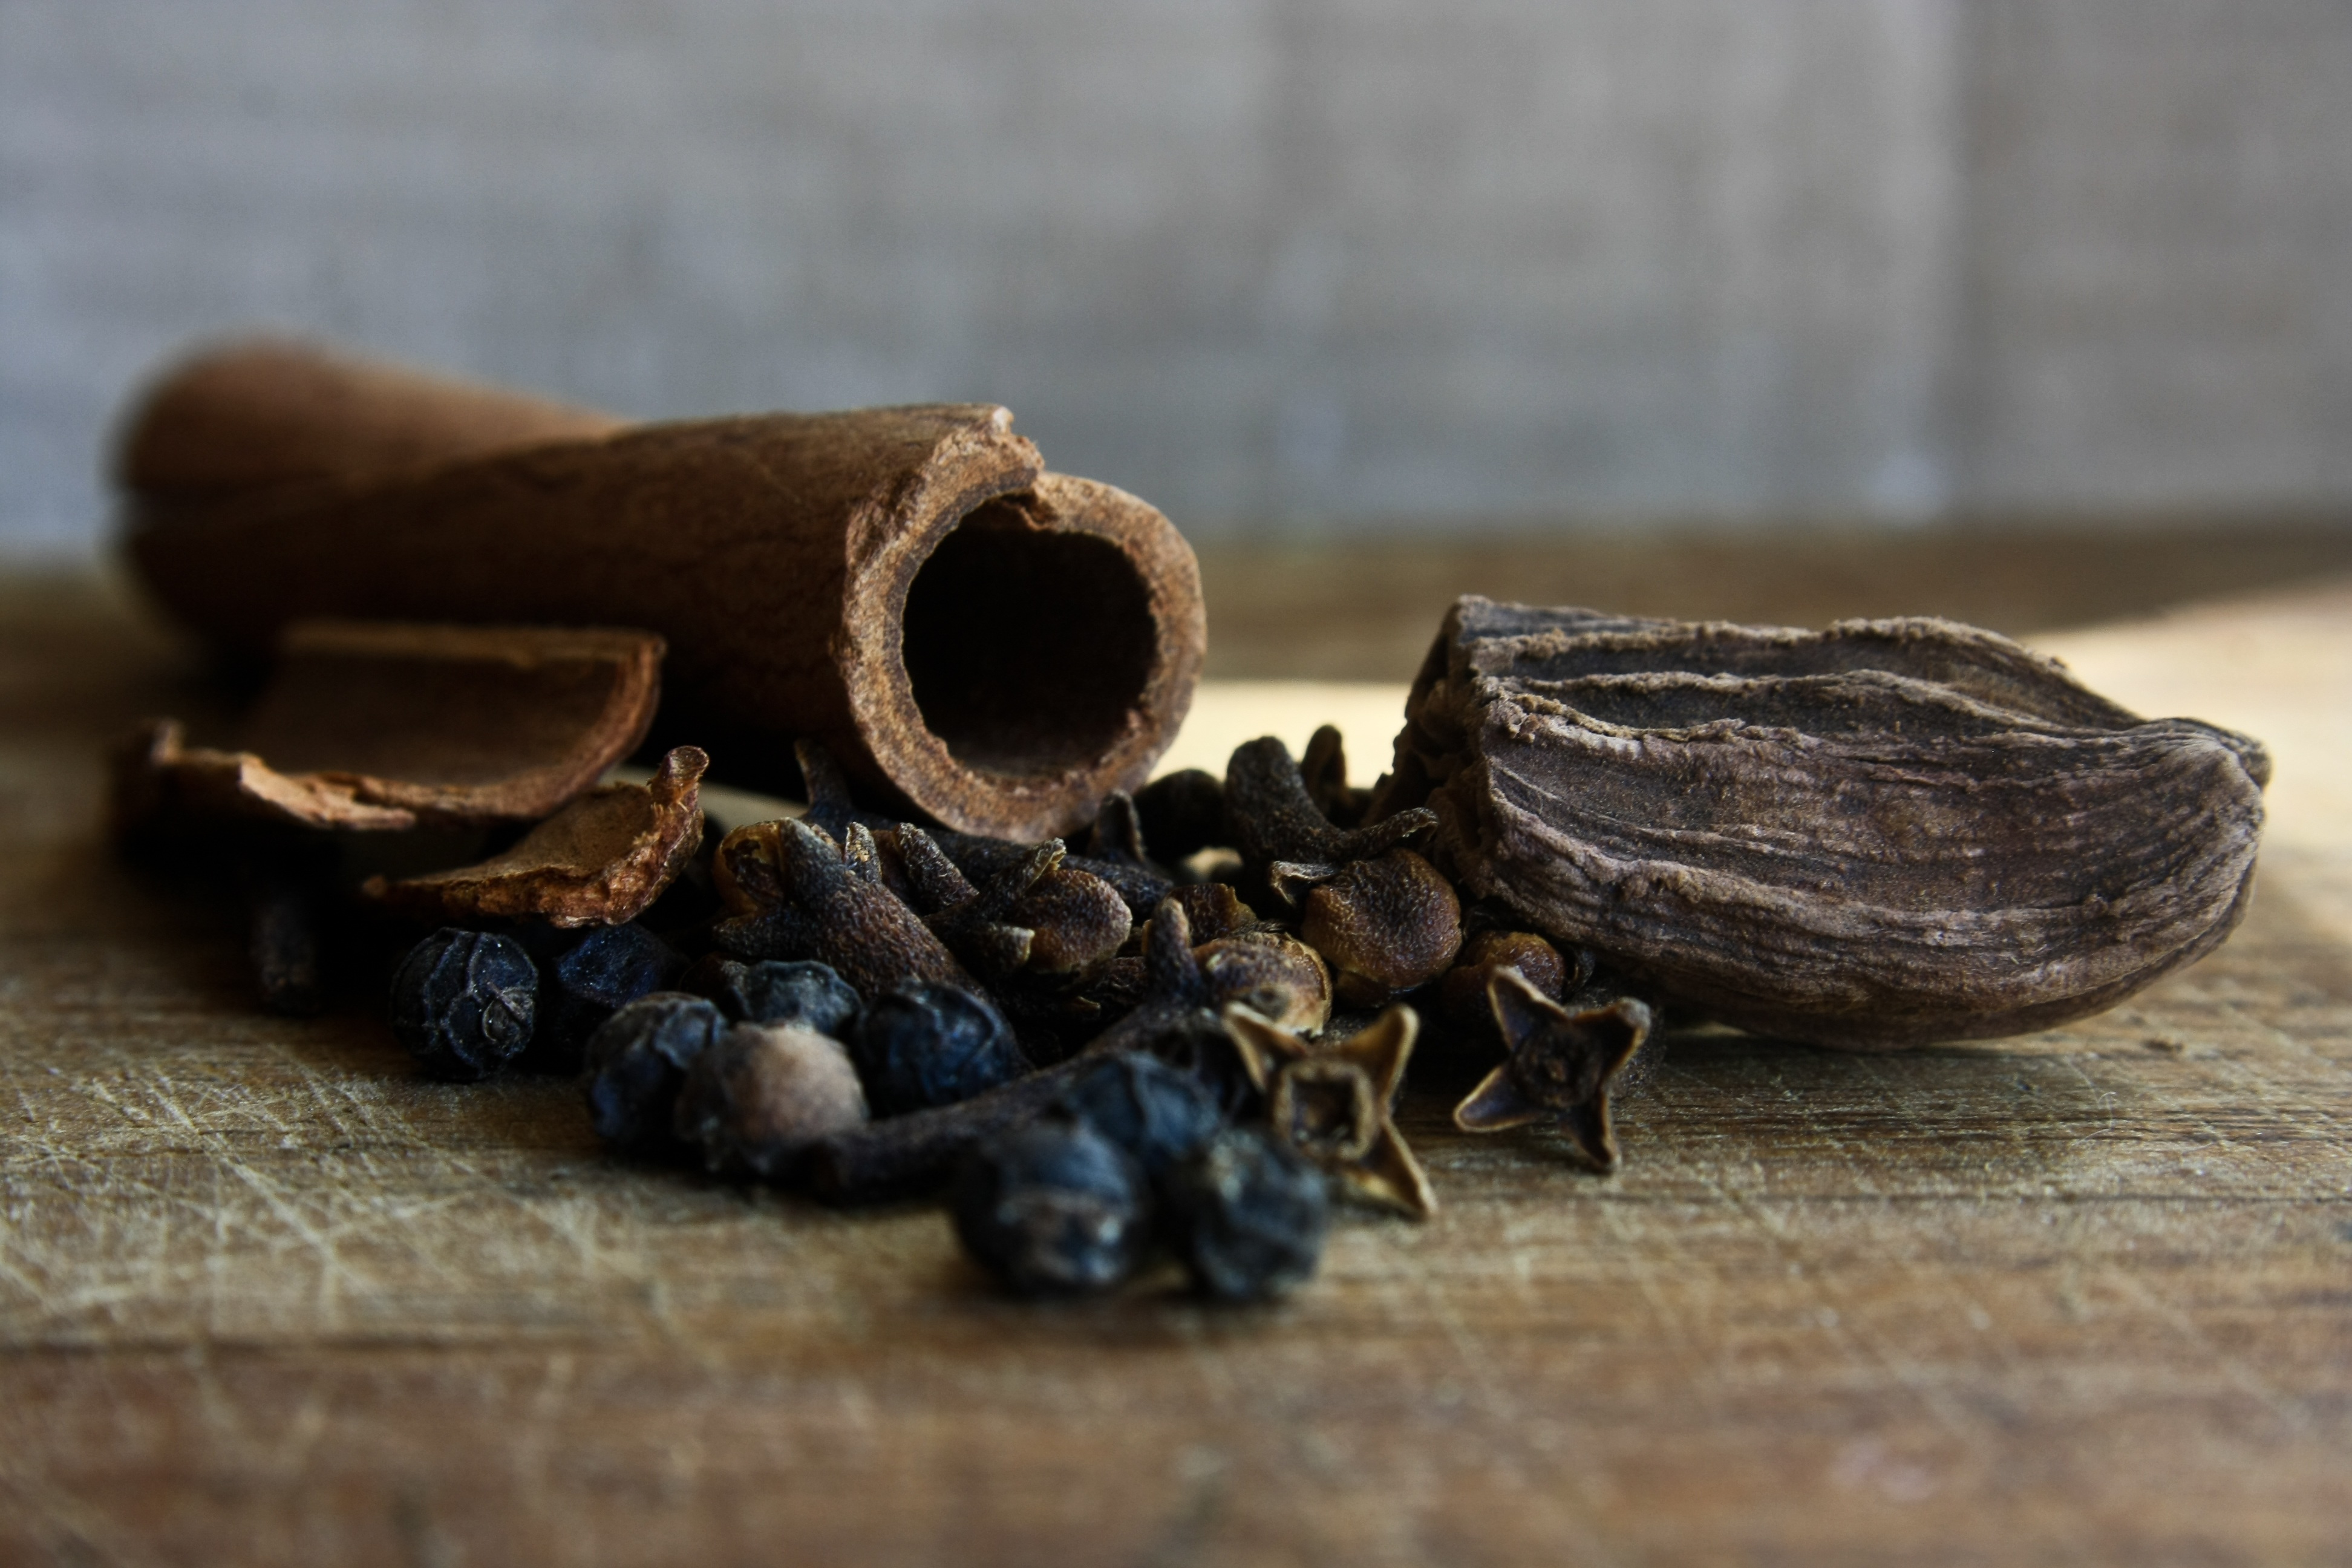
plant, wood, food, produce, drink, cinnamon, close up, spices, exotic, indian, cloves, macro photography, flavor, curry